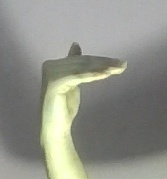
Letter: khaa